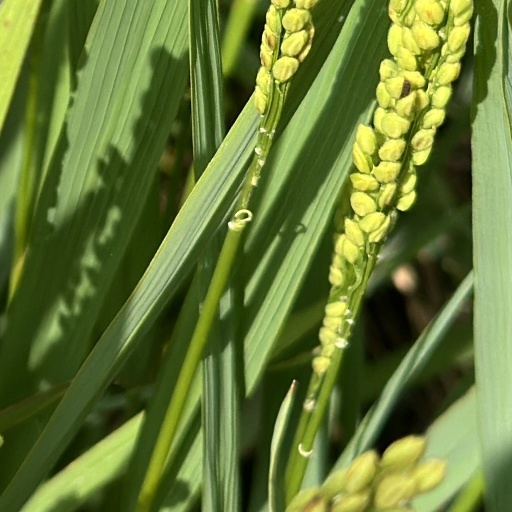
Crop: rice